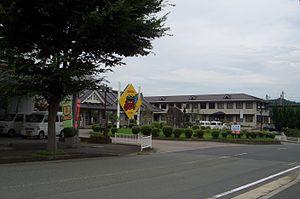
La gare d'Ōe est une gare ferroviaire localisée dans la ville de Fukuchiyama, dans la préfecture de Kyoto, au Japon. La gare est exploitée par la compagnie Kyoto Tango Railway, sur la ligne Miyafuku.